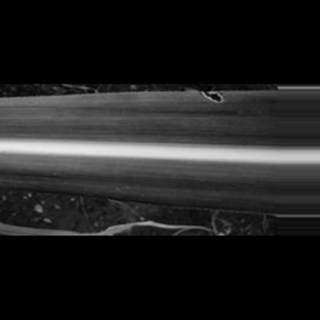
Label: sugarcane_yellow_leaf_disease